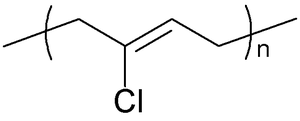
Le Néoprène, appelé d'abord Duprène est le nom de marque sous lequel la compagnie Du Pont de Nemours introduit dans l'industrie du caoutchouc en 1931 une famille de caoutchouc à base de polychloroprène. C'est le premier caoutchouc synthétique. Le latex de Néoprène fit son apparition en 1934.